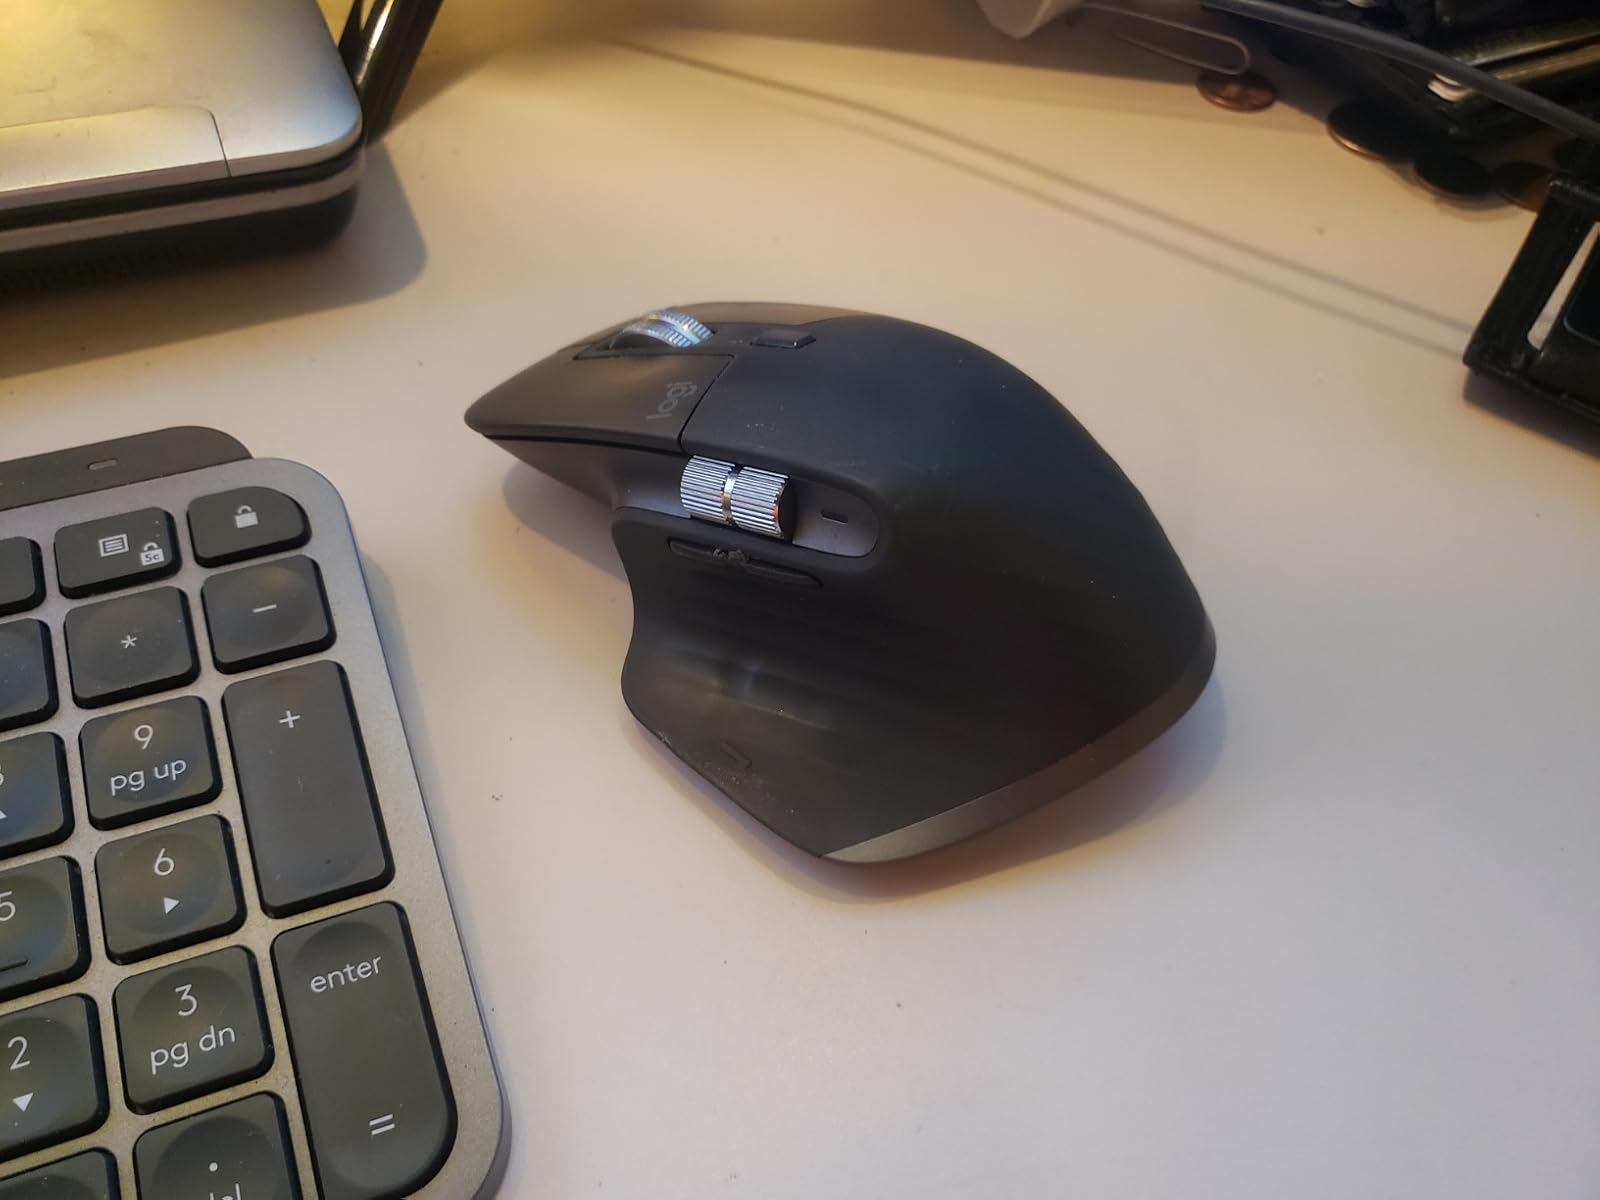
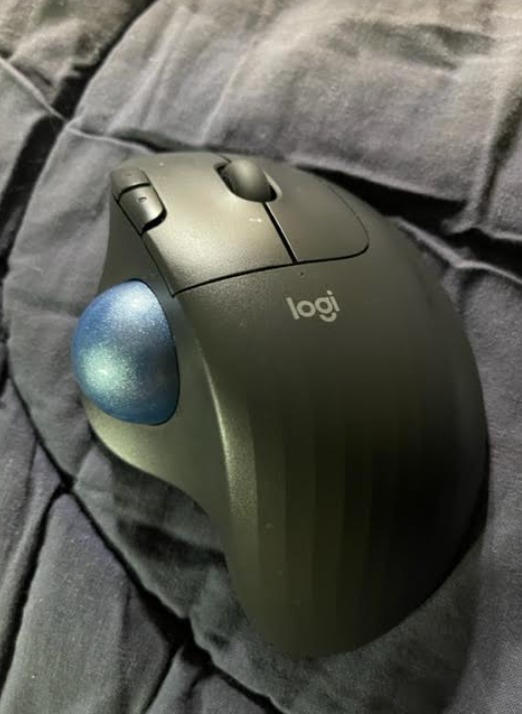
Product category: mouse
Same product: no